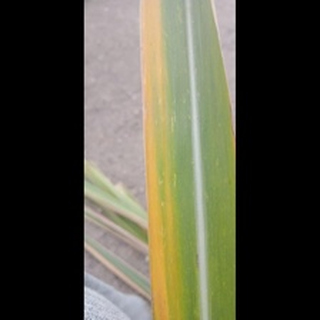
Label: sugarcane_yellow_leaf_disease